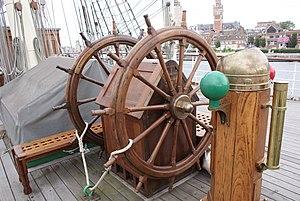
Barres de navigation du trois-mâts carré Duchesse Anne (Musée portuaire de Dunkerque, Nord, France).
Le Duchesse Anne, ex-Grossherzogin Elisabeth est le plus grand voilier, et le dernier trois-mâts carré, conservé en France. Construit en 1901 par le chantier Johann C. Tecklenborg de Bremerhaven-Geestemünde selon les plans de Georg W. Claussen, il est considéré comme un chef-d’œuvre d’architecture navale, en raison notamment de la forme profilée de sa coque en acier et de l'équilibre général du navire, qui ménagent un espace habitable d'une grande capacité, tout en innovant en matière de sécurité.